West Highland White Terrier

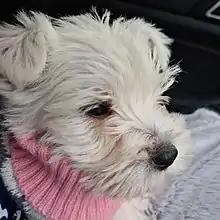
Westie puppy

A 2015 French study found a life expectancy of 12.93 years, while 2024 British study found a life expectancy of 13.4 years (averaging 12.7 years for purebreeds and 12 years for crossbreeds). The typical litter size is between three and five puppies.